Igreja do Santíssimo Milagre

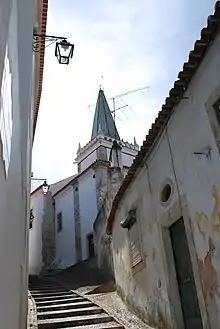
Igreja do Santíssimo Milagre

Igreja do Santíssimo Milagre is a church in Portugal. It is classified as a National Monument.